Salted Music

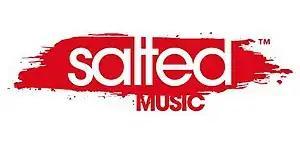
Salted Music Logo

Salted Music is an American electronic dance music record label, based in San Francisco, California, founded by Miguel Migs.